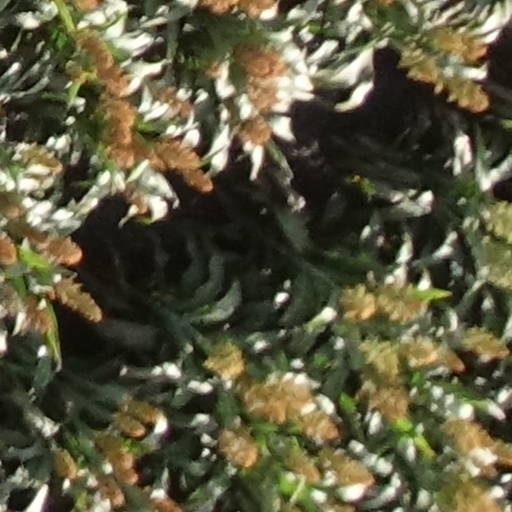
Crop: sorghum